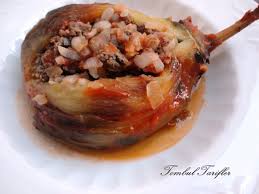
Yemek: karniyarik